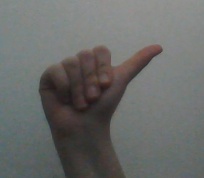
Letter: dhad